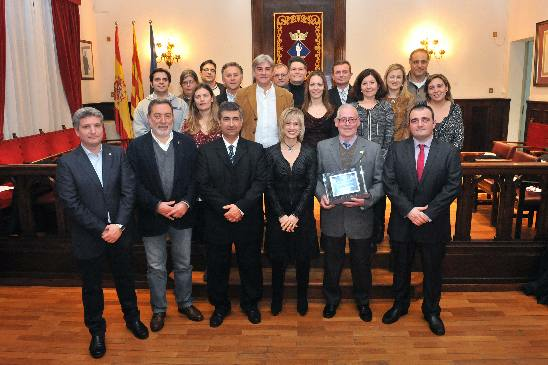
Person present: Yes